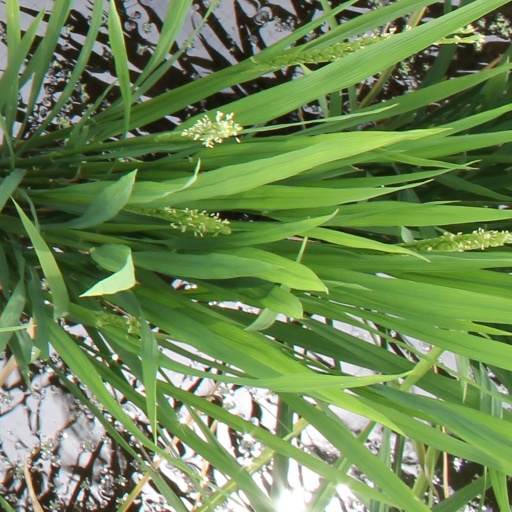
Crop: rice